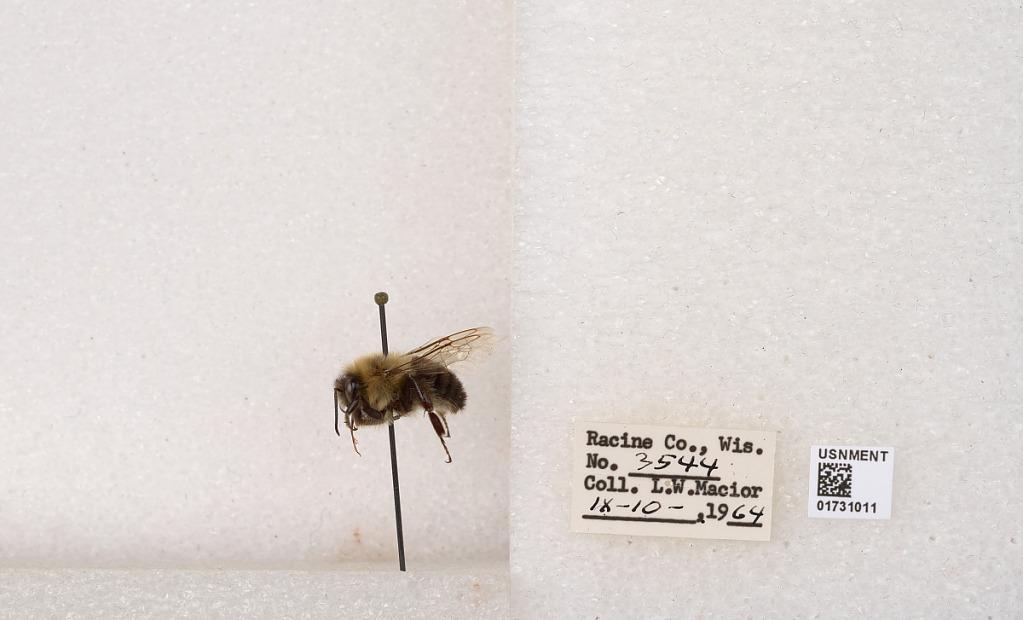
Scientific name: Bombus impatiens Cresson
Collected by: L. Macior
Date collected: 1964-9-10
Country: United States
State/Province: Wisconsin
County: Racine
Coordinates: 42.7299, -87.8123